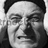
Emotion: sad